Tali Sharot

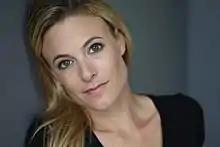
Tali Sharot in 2010.

Tali Sharot is an Israeli, British, and American neuroscientist and professor of cognitive neuroscience at University College London and MIT. Sharot began studying at Tel Aviv University, receiving a B.A. in economics in 1999, and an M.A. in psychology from New York University in 2002. She received her Ph.D. in psychology and neuroscience from New York University. Sharot is known for her research on the neural basis of emotion, decision making and optimism. Sharot hopes to better understand these processes to enhance overall well-being.